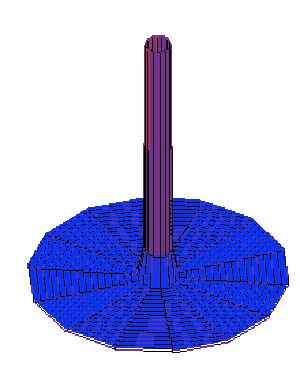
Cet article aborde le concept d'énergie de soudage, afin de décrire et de quantifier quelques spécificités du soudage que sont les phénomènes locaux de fusion et de solidification ainsi que l'écoulement thermique et les effets qui en résultent. Il présente des méthodes de calcul de températures dans la pièce à souder et introduit les notions de préchauffage, de température entre passes et de température initiale des pièces à souder comme des outils nécessaires, entre autres, pour maîtriser le soudage et présente, de manière succincte, les principales méthodes d'essais mécaniques des soudures. L'article comporte quelques études de cas sur des matériaux de type « acier ».
La conduction thermique est un mode de transfert thermique provoqué par une différence de température entre deux régions d'un même milieu, ou entre deux milieux en contact, et se réalisant sans déplacement global de matière par opposition à la convection qui est un autre mode de transfert thermique. Elle peut s'interpréter comme la transmission de proche en proche de l'agitation thermique : un atome cède une partie de son énergie cinétique à l'atome voisin.